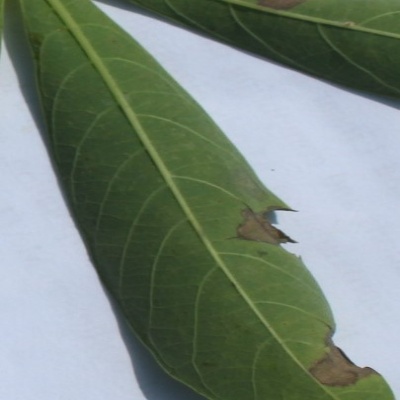
Crop: Cassava
Condition: bacterial blight